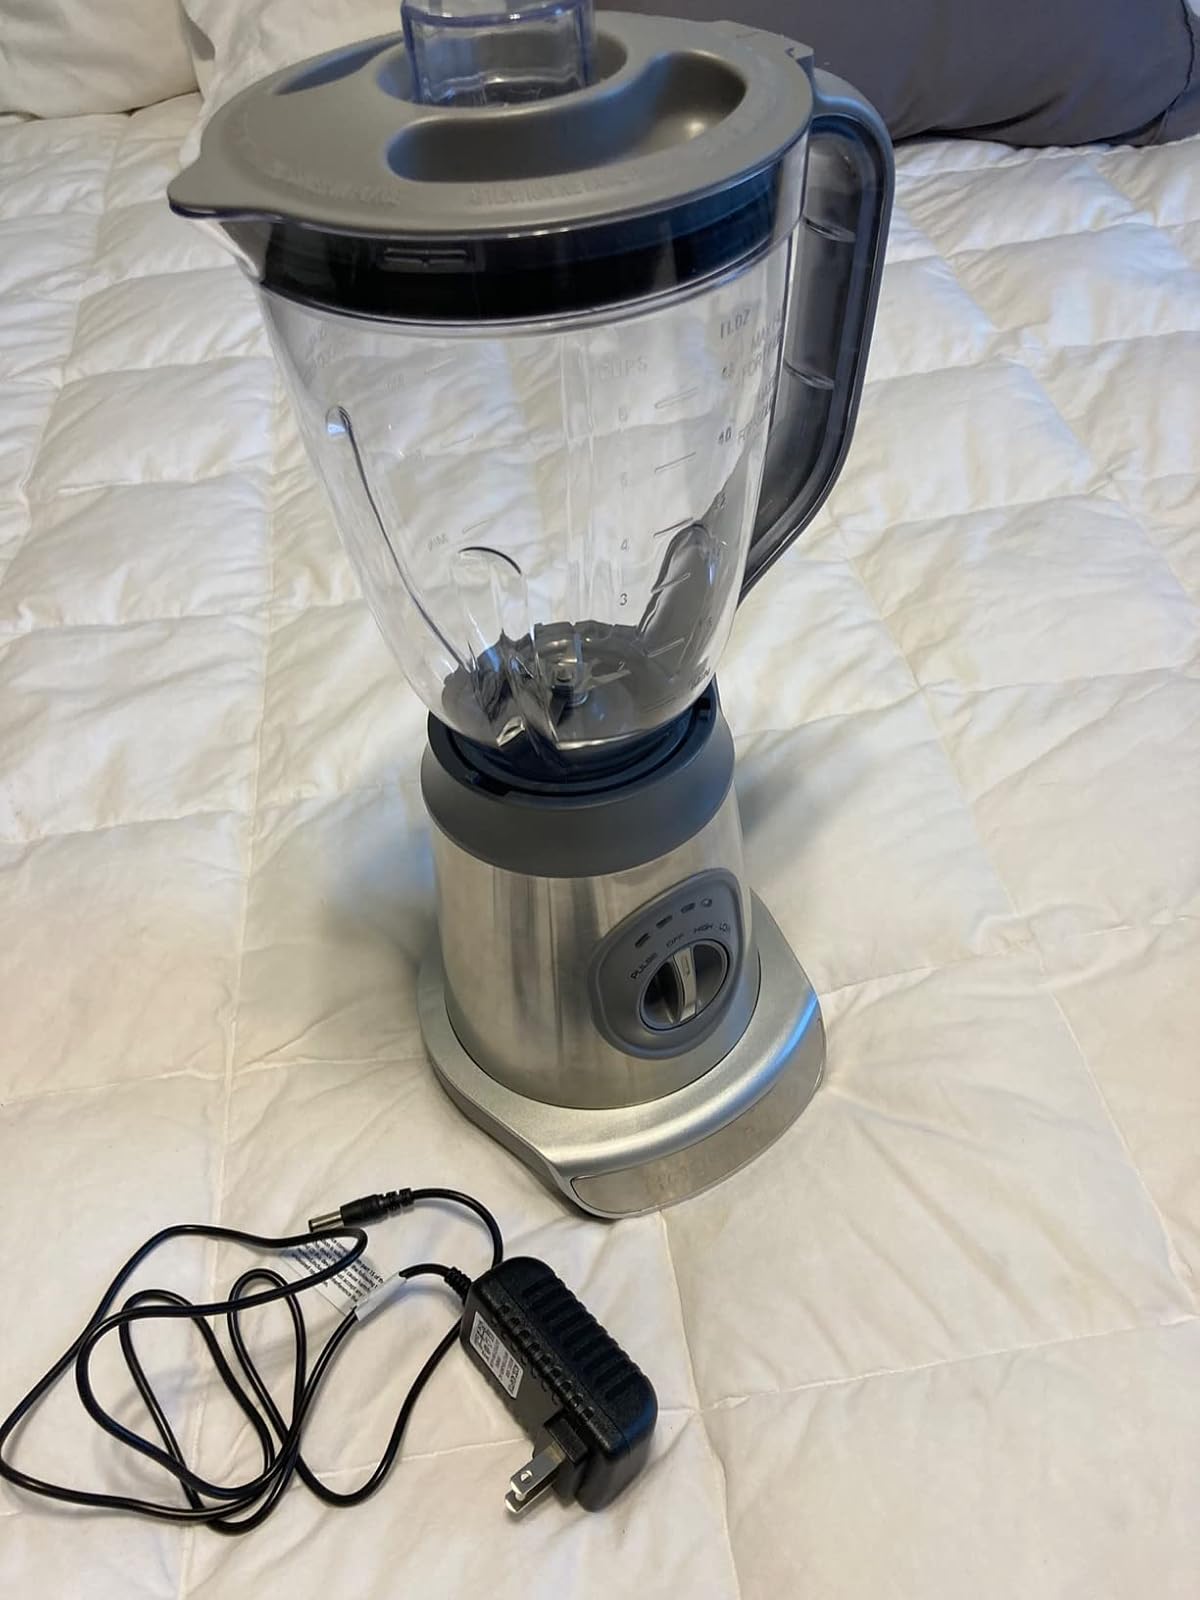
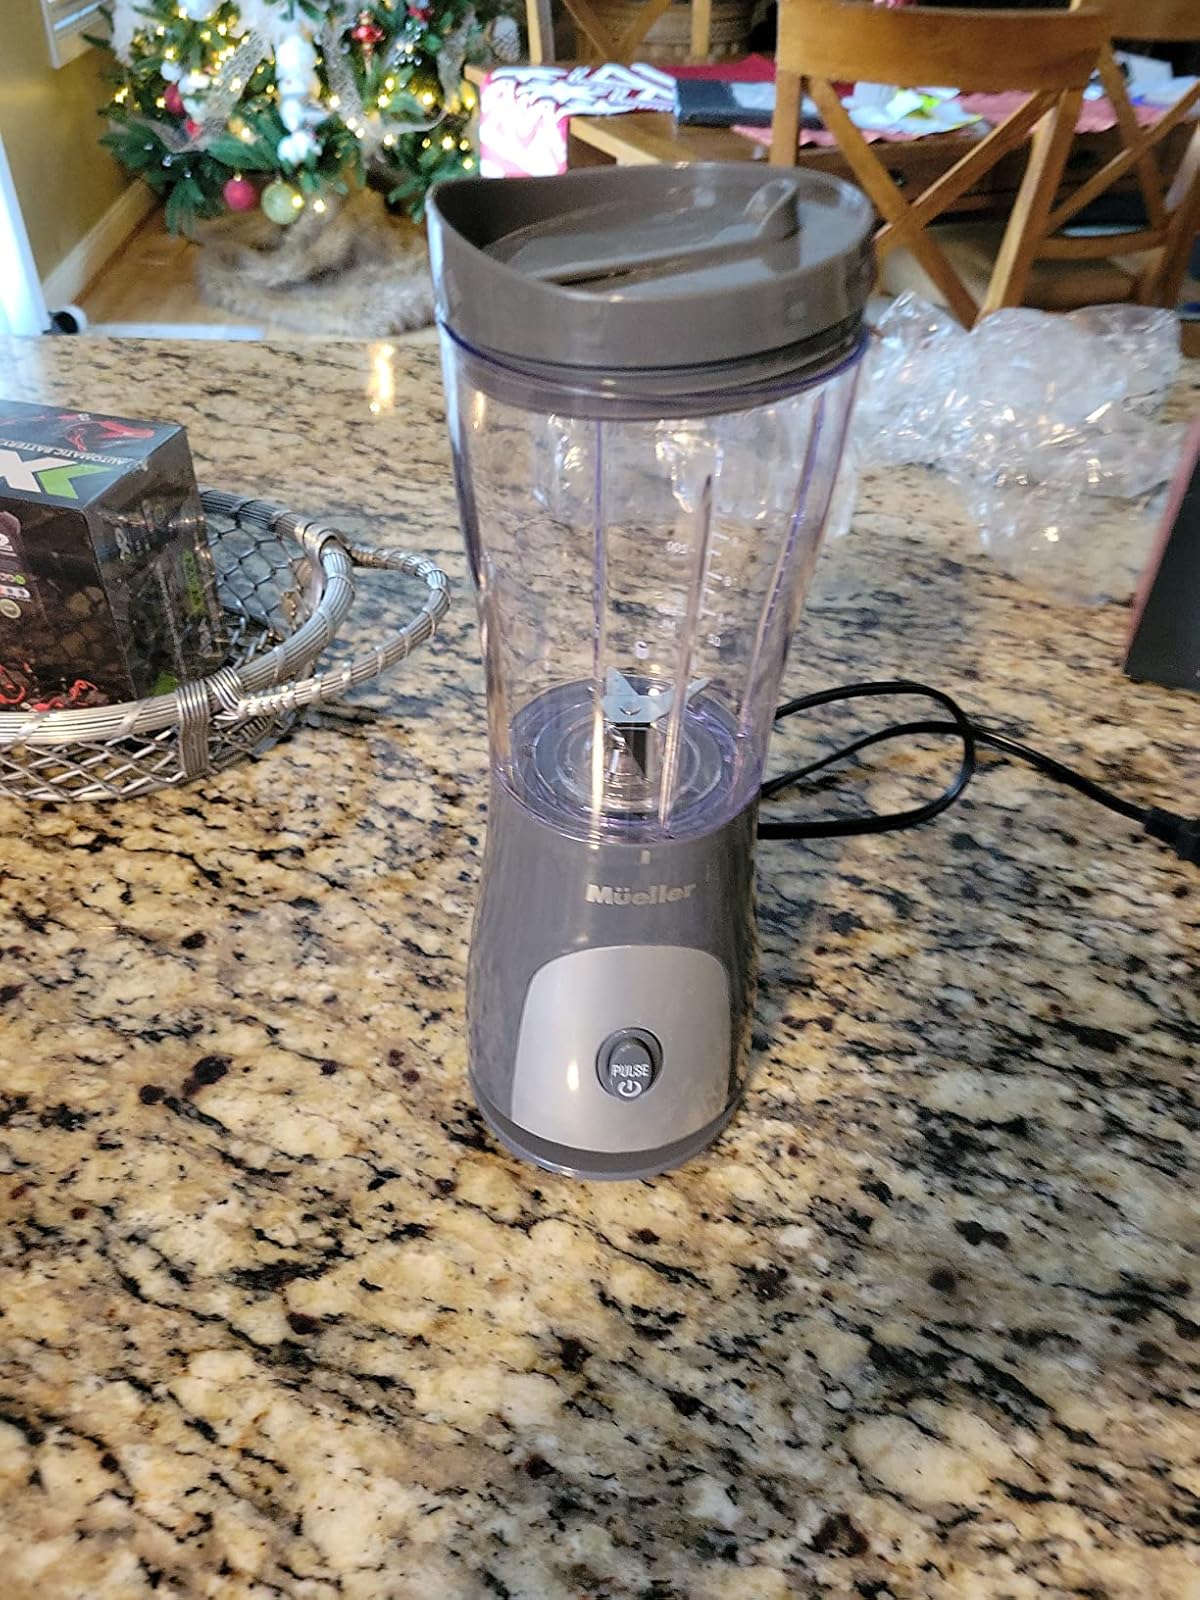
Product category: items_blender
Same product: no